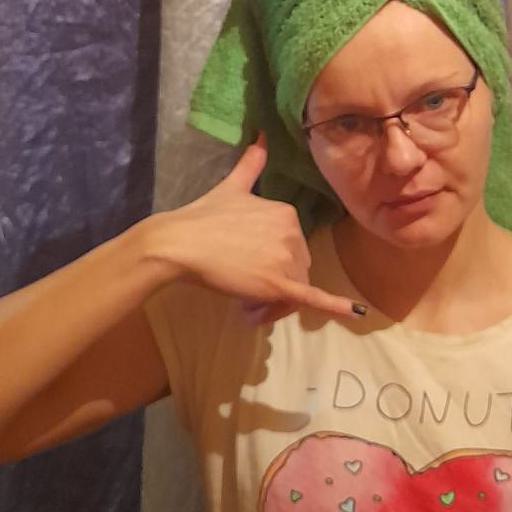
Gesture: call